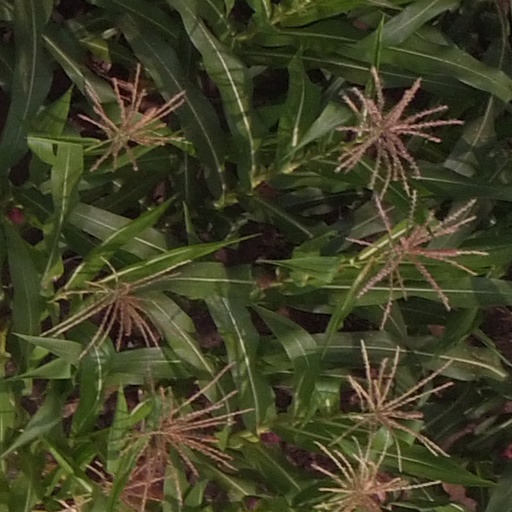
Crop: maize; corn